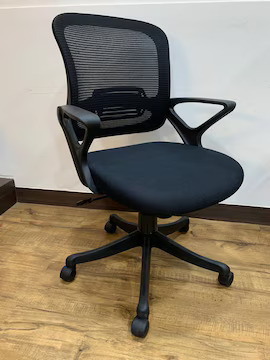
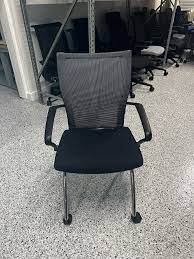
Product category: items_chair
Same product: no